Beast Busters

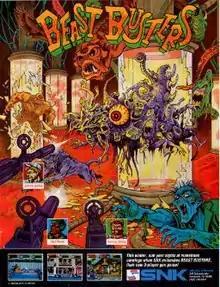
North American flyer

Beast Busters (ビースト バスターズ) is a rail shooter horror game released by SNK for arcades in 1989. It was the first three-player light gun shooter video game. Ports were released for the Amiga and Atari ST in 1990.